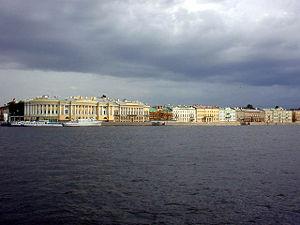
Le quai des Anglais, nommé parfois quai anglais, est un quai de la ville de Saint-Pétersbourg.